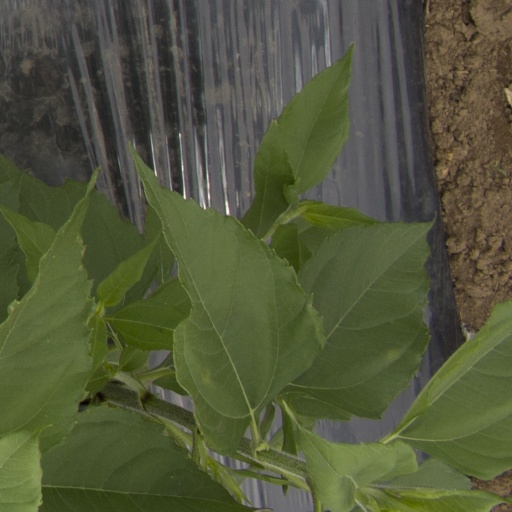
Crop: Jerusalem artichoke